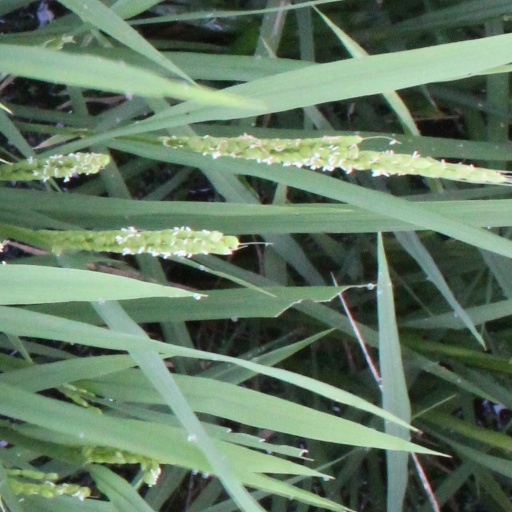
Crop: rice